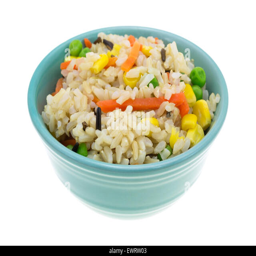
a small serving of brown and wild rice with peas , carrots and corn in a bowl isolated on a white background